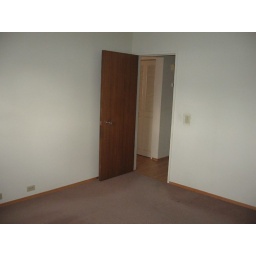
Master bedroom door -Is still in the same location